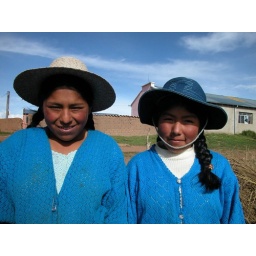
Bolivian girls in hats